Amazonas Public Library

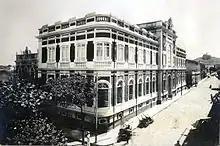
The Amazonas Public Library (c. 1900).

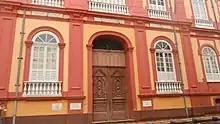
Library entrance.

Founded on March 19, 1871, the library was initially installed in a high school building and was just a reading room. It had only 1,200 volumes. In 1883, with 3,000 volumes, it moved to the Mother Church of Our Lady of the Conception and, in 1887, it was transferred to the Colégio Dom Pedro II, the state college.